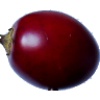
Label: Tamarillo 1